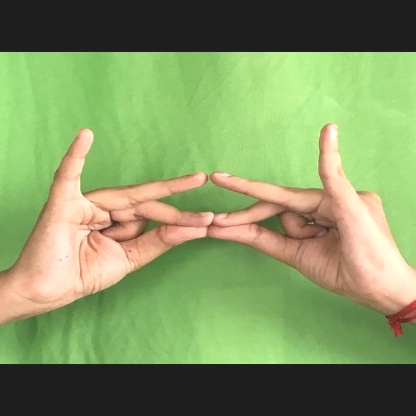
Mudra: Sakata